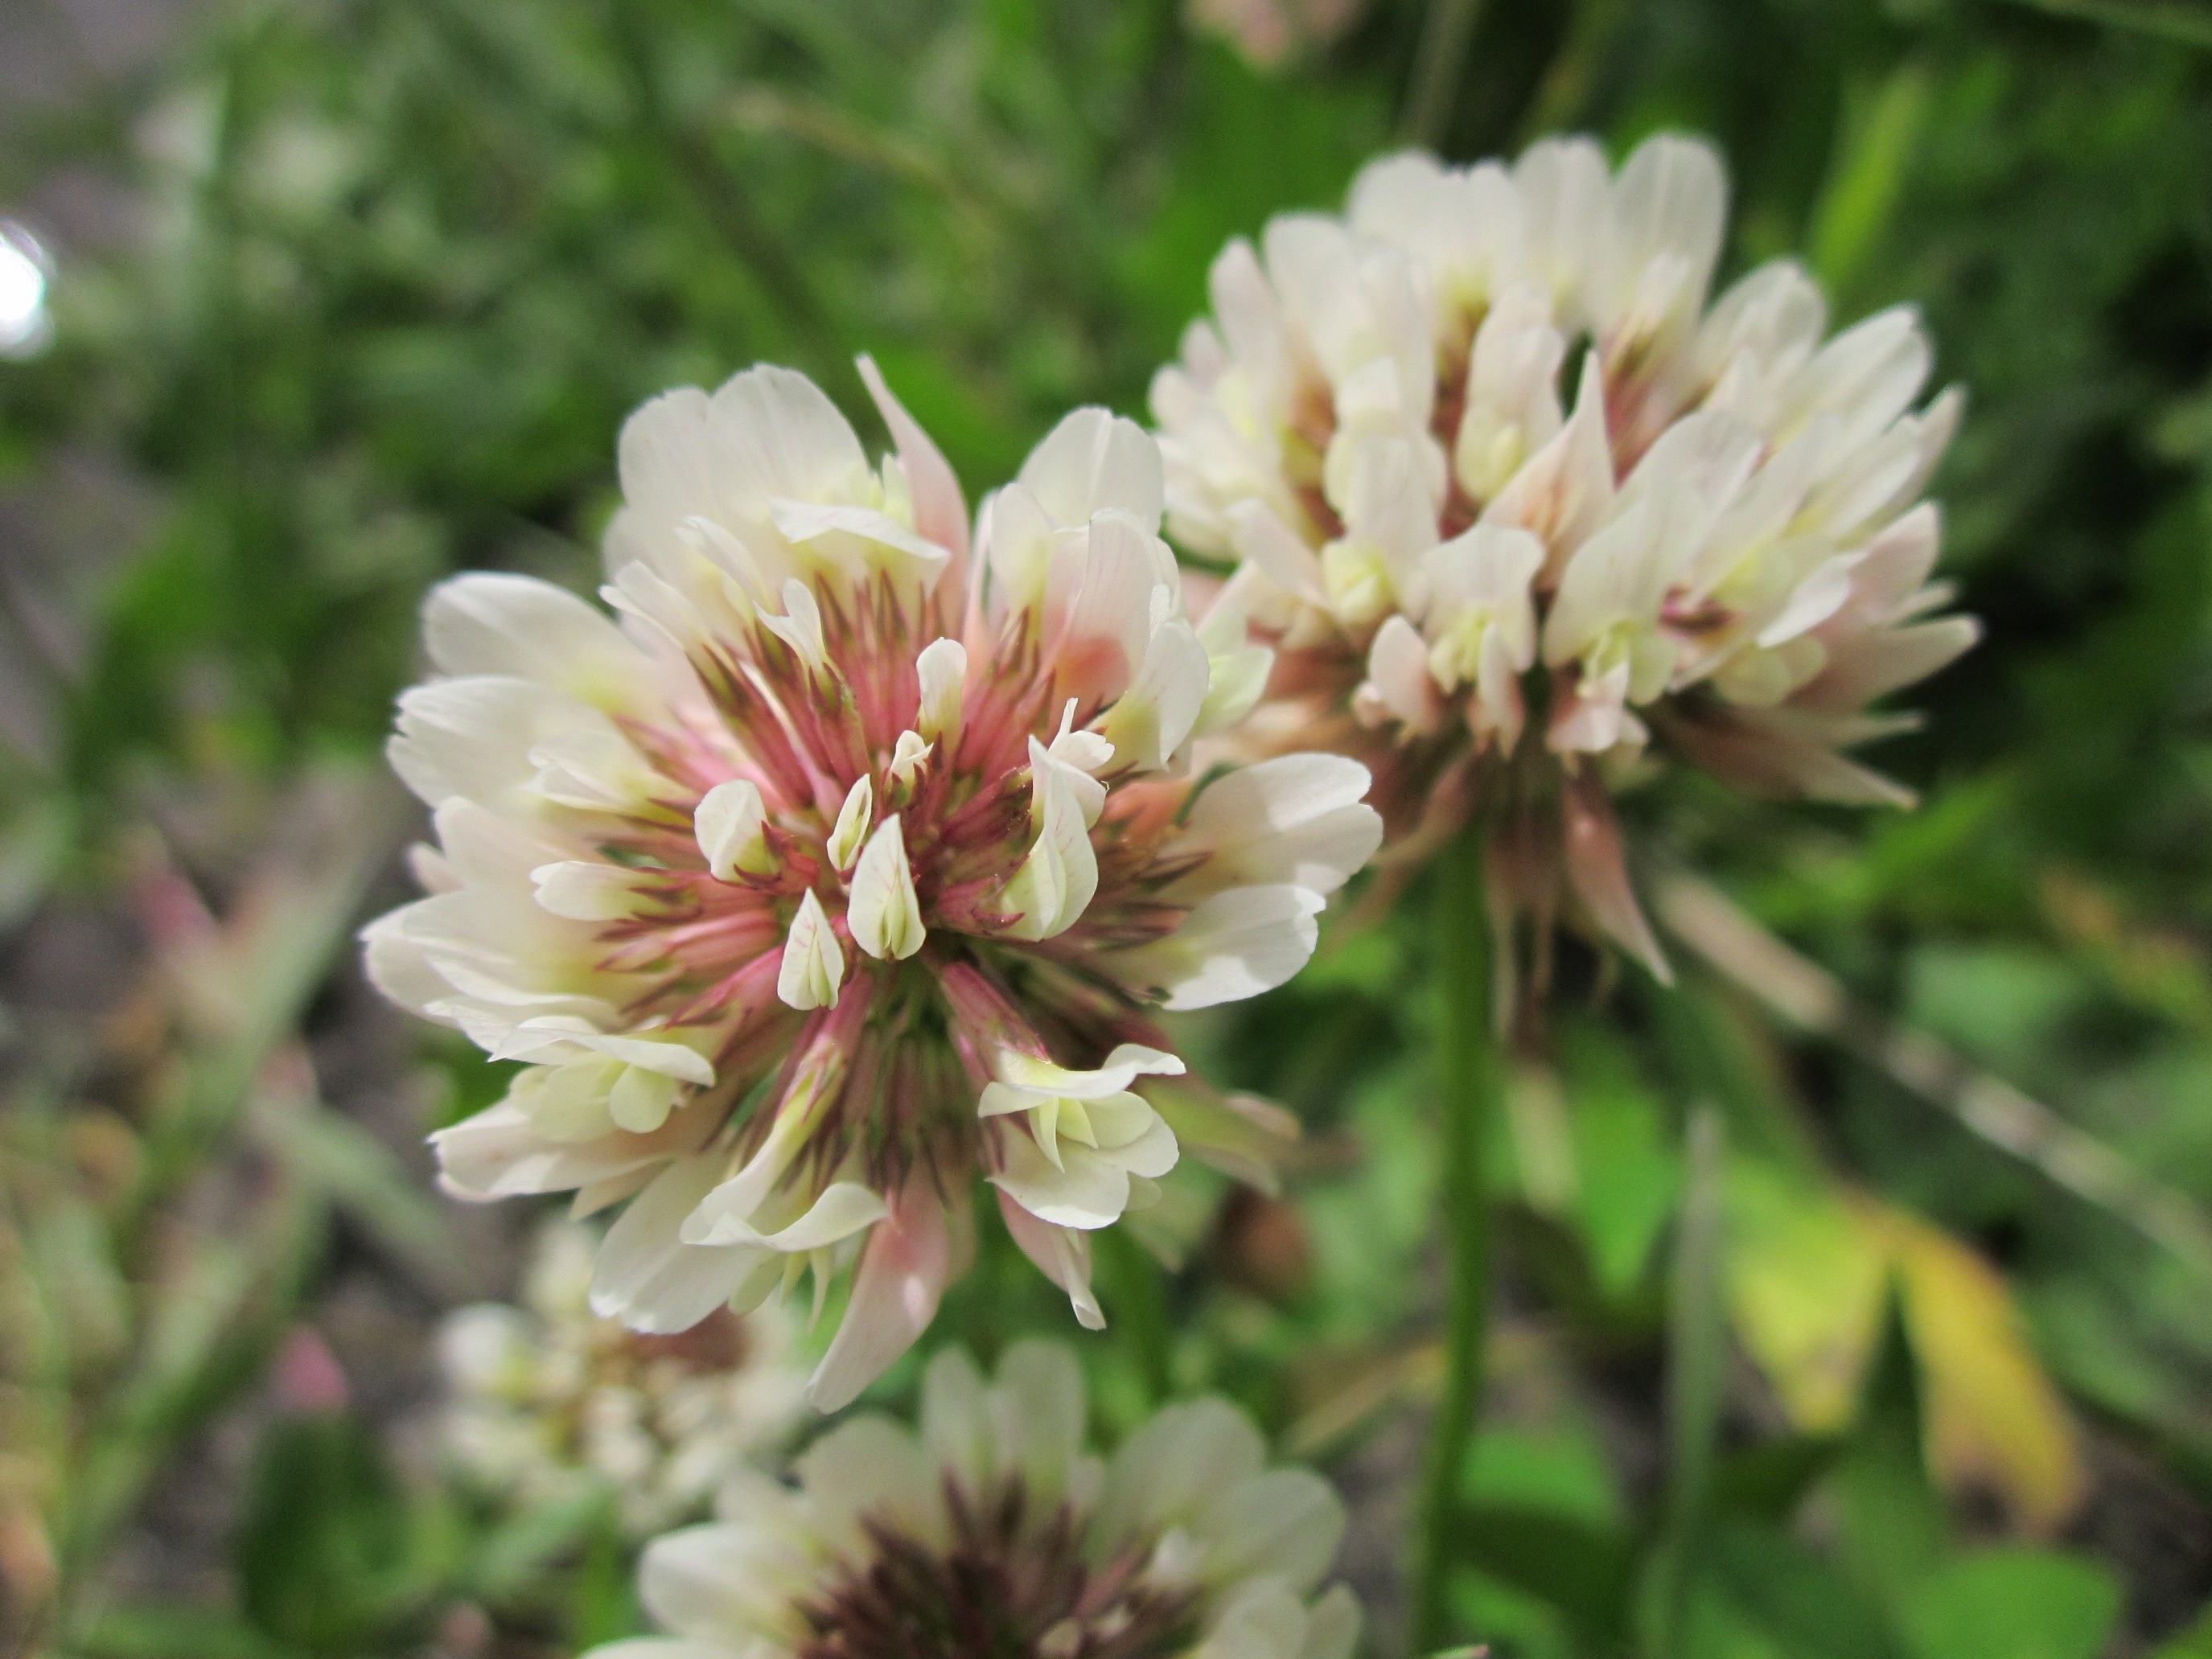
blossom, plant, flower, petal, produce, macro, botany, flora, clover, wildflower, shrub, species, inflorescence, flowering plant, daisy family, white clover, trifolium repens, dutch clover, land plant